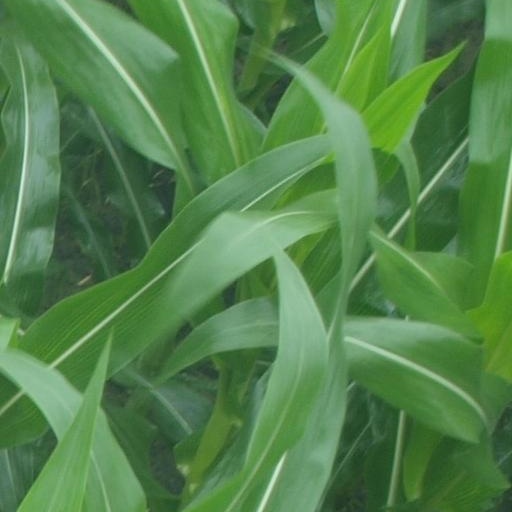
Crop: maize; corn